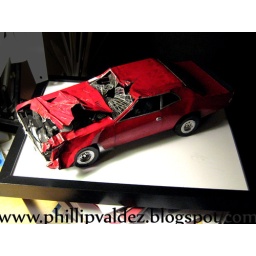
Final car mounted to picture frame. Added silver highlights to simulate metal under crumpled hood.